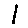
Label: 1